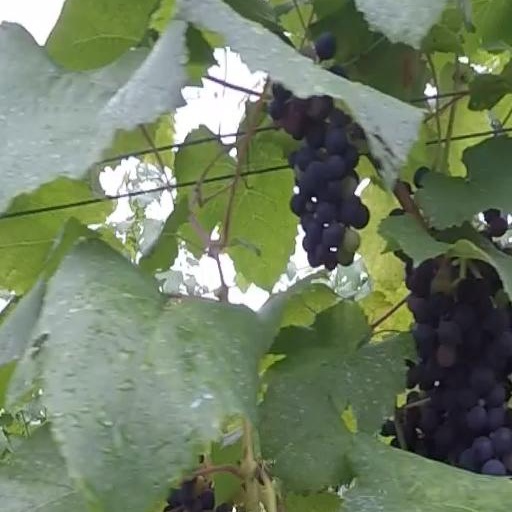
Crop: grape